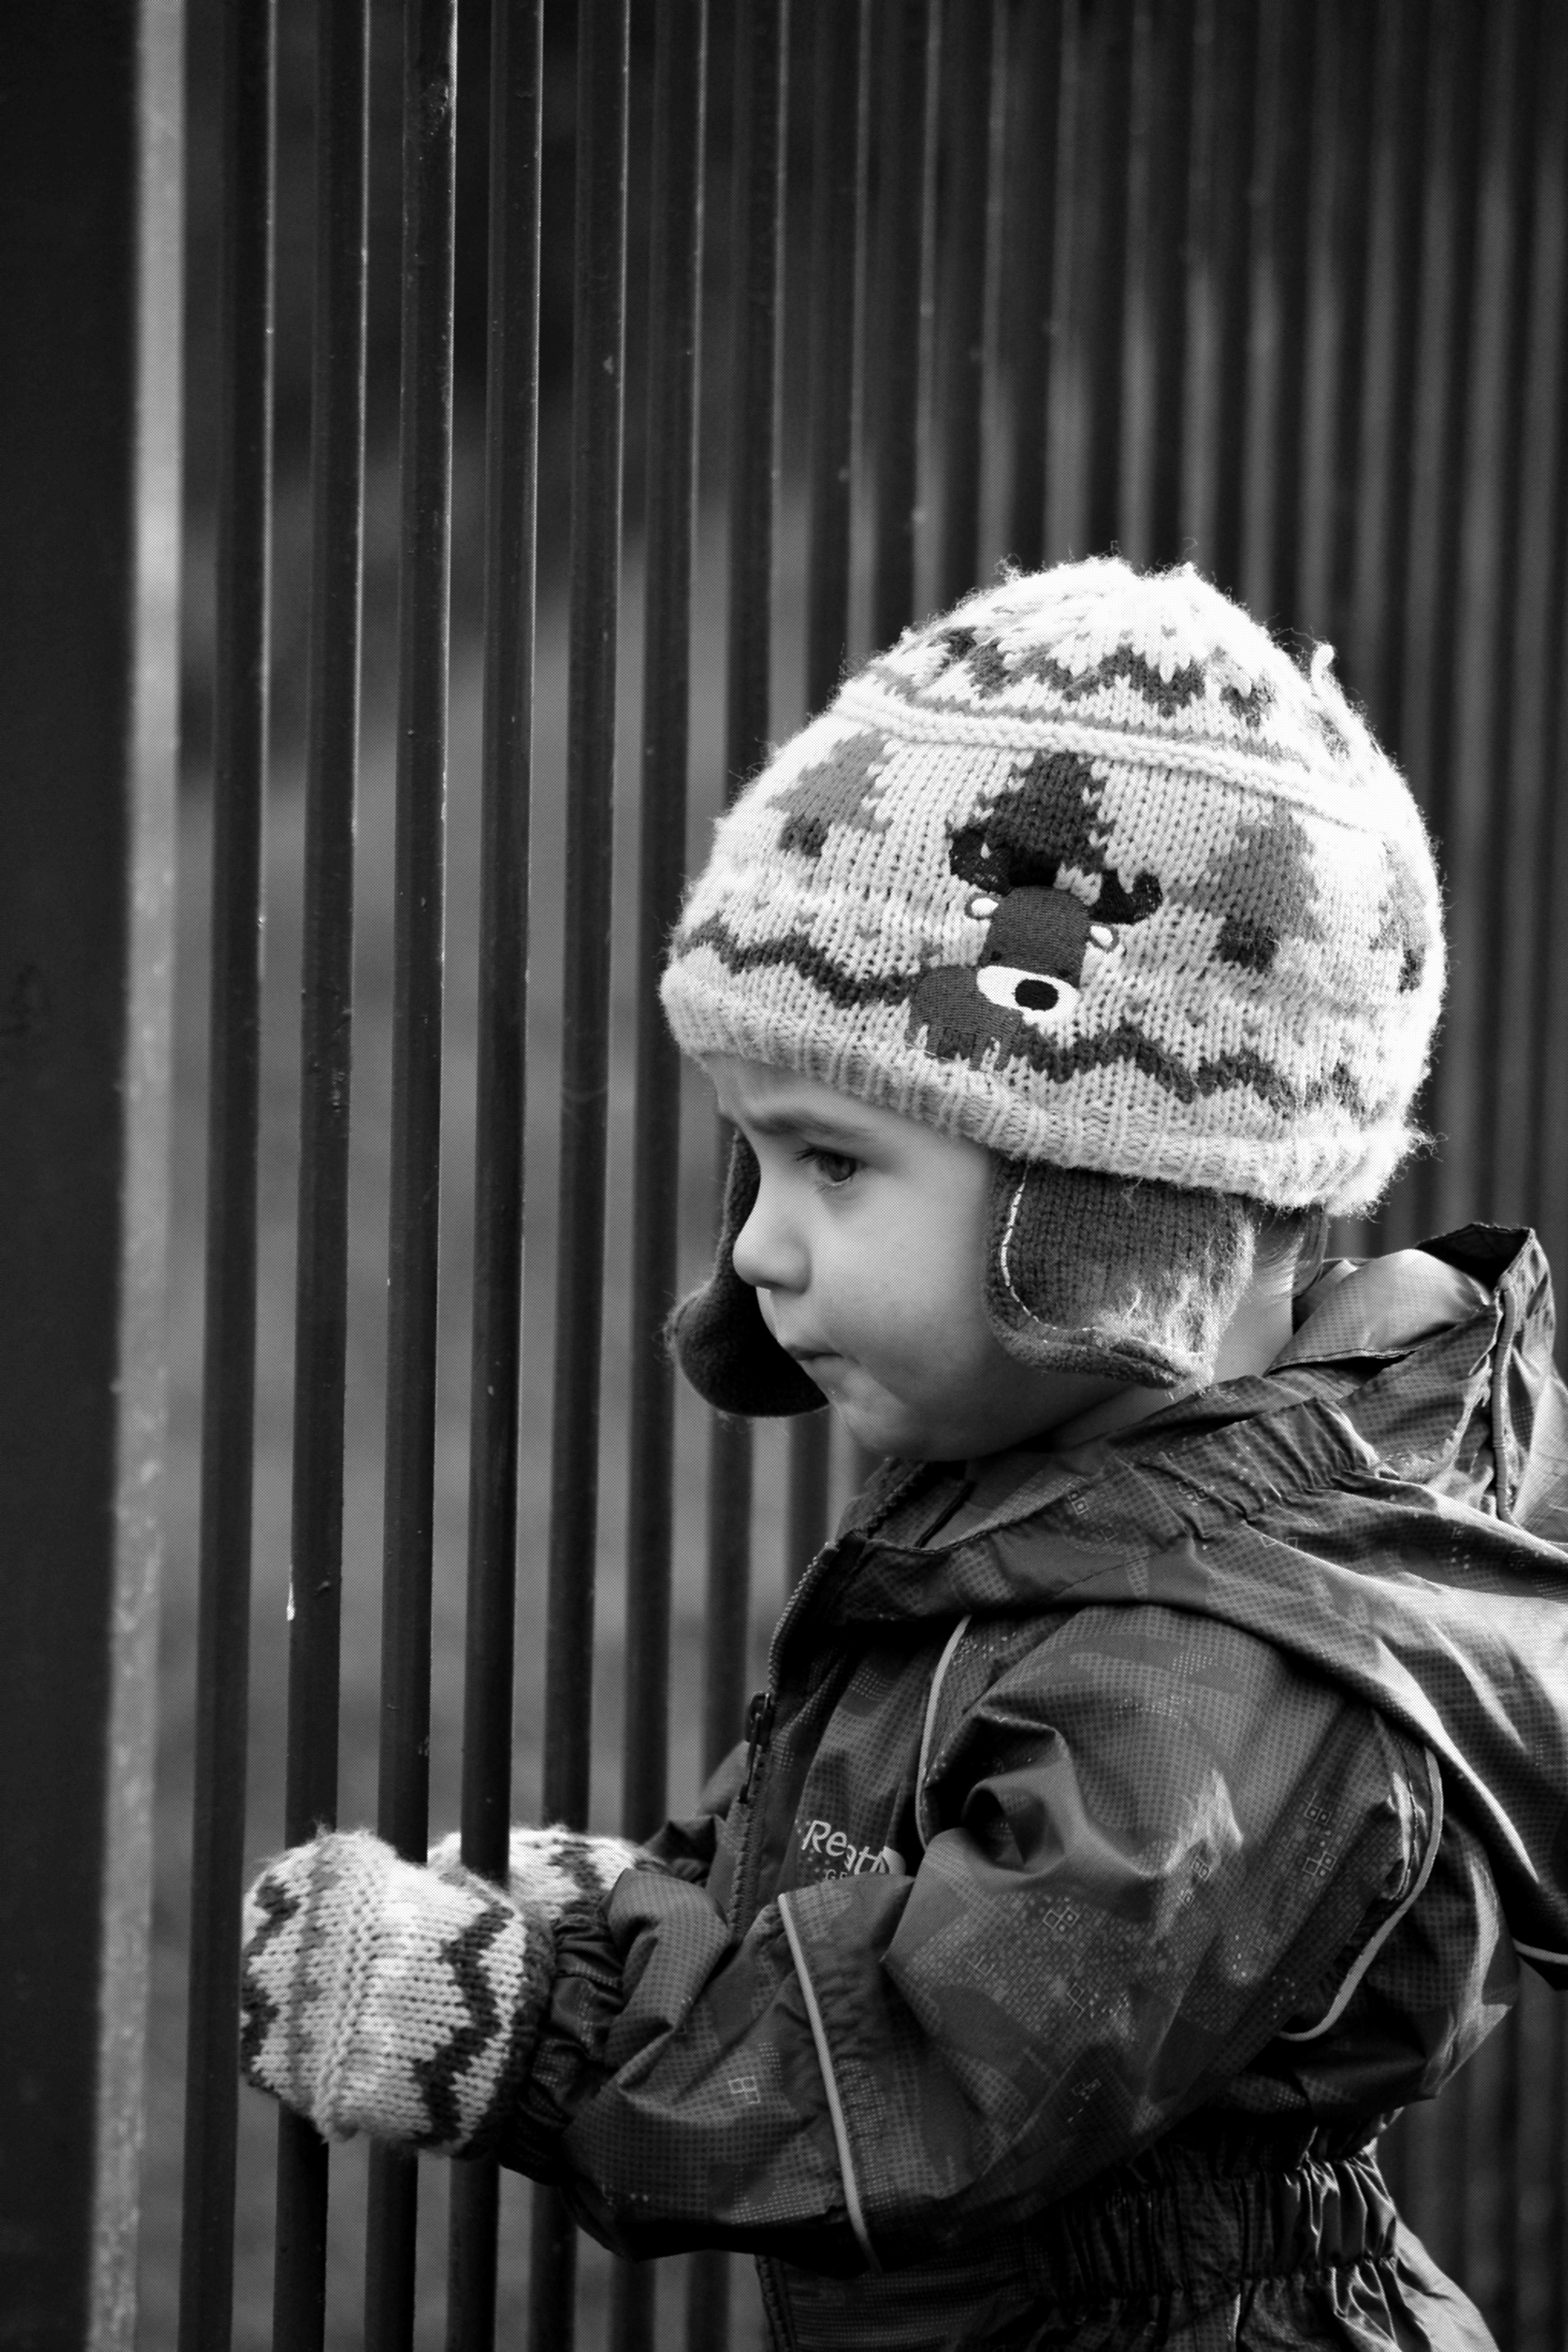
watch, winter, fence, black and white, white, photography, boy, kid, photo, explore, statue, portrait, coat, young, father, child, hat, darkness, clothing, black, monochrome, son, wander, dad, sculpture, family, mother, happy, toddler, head, photograph, see, learn, mum, gloves, prisoner, brother, b w, monochrome photography, film noir